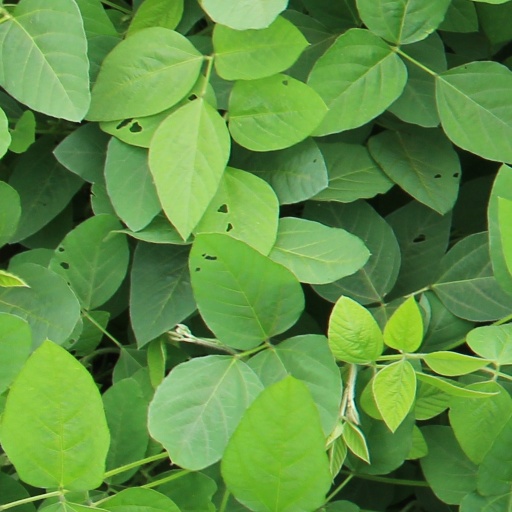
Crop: soybean